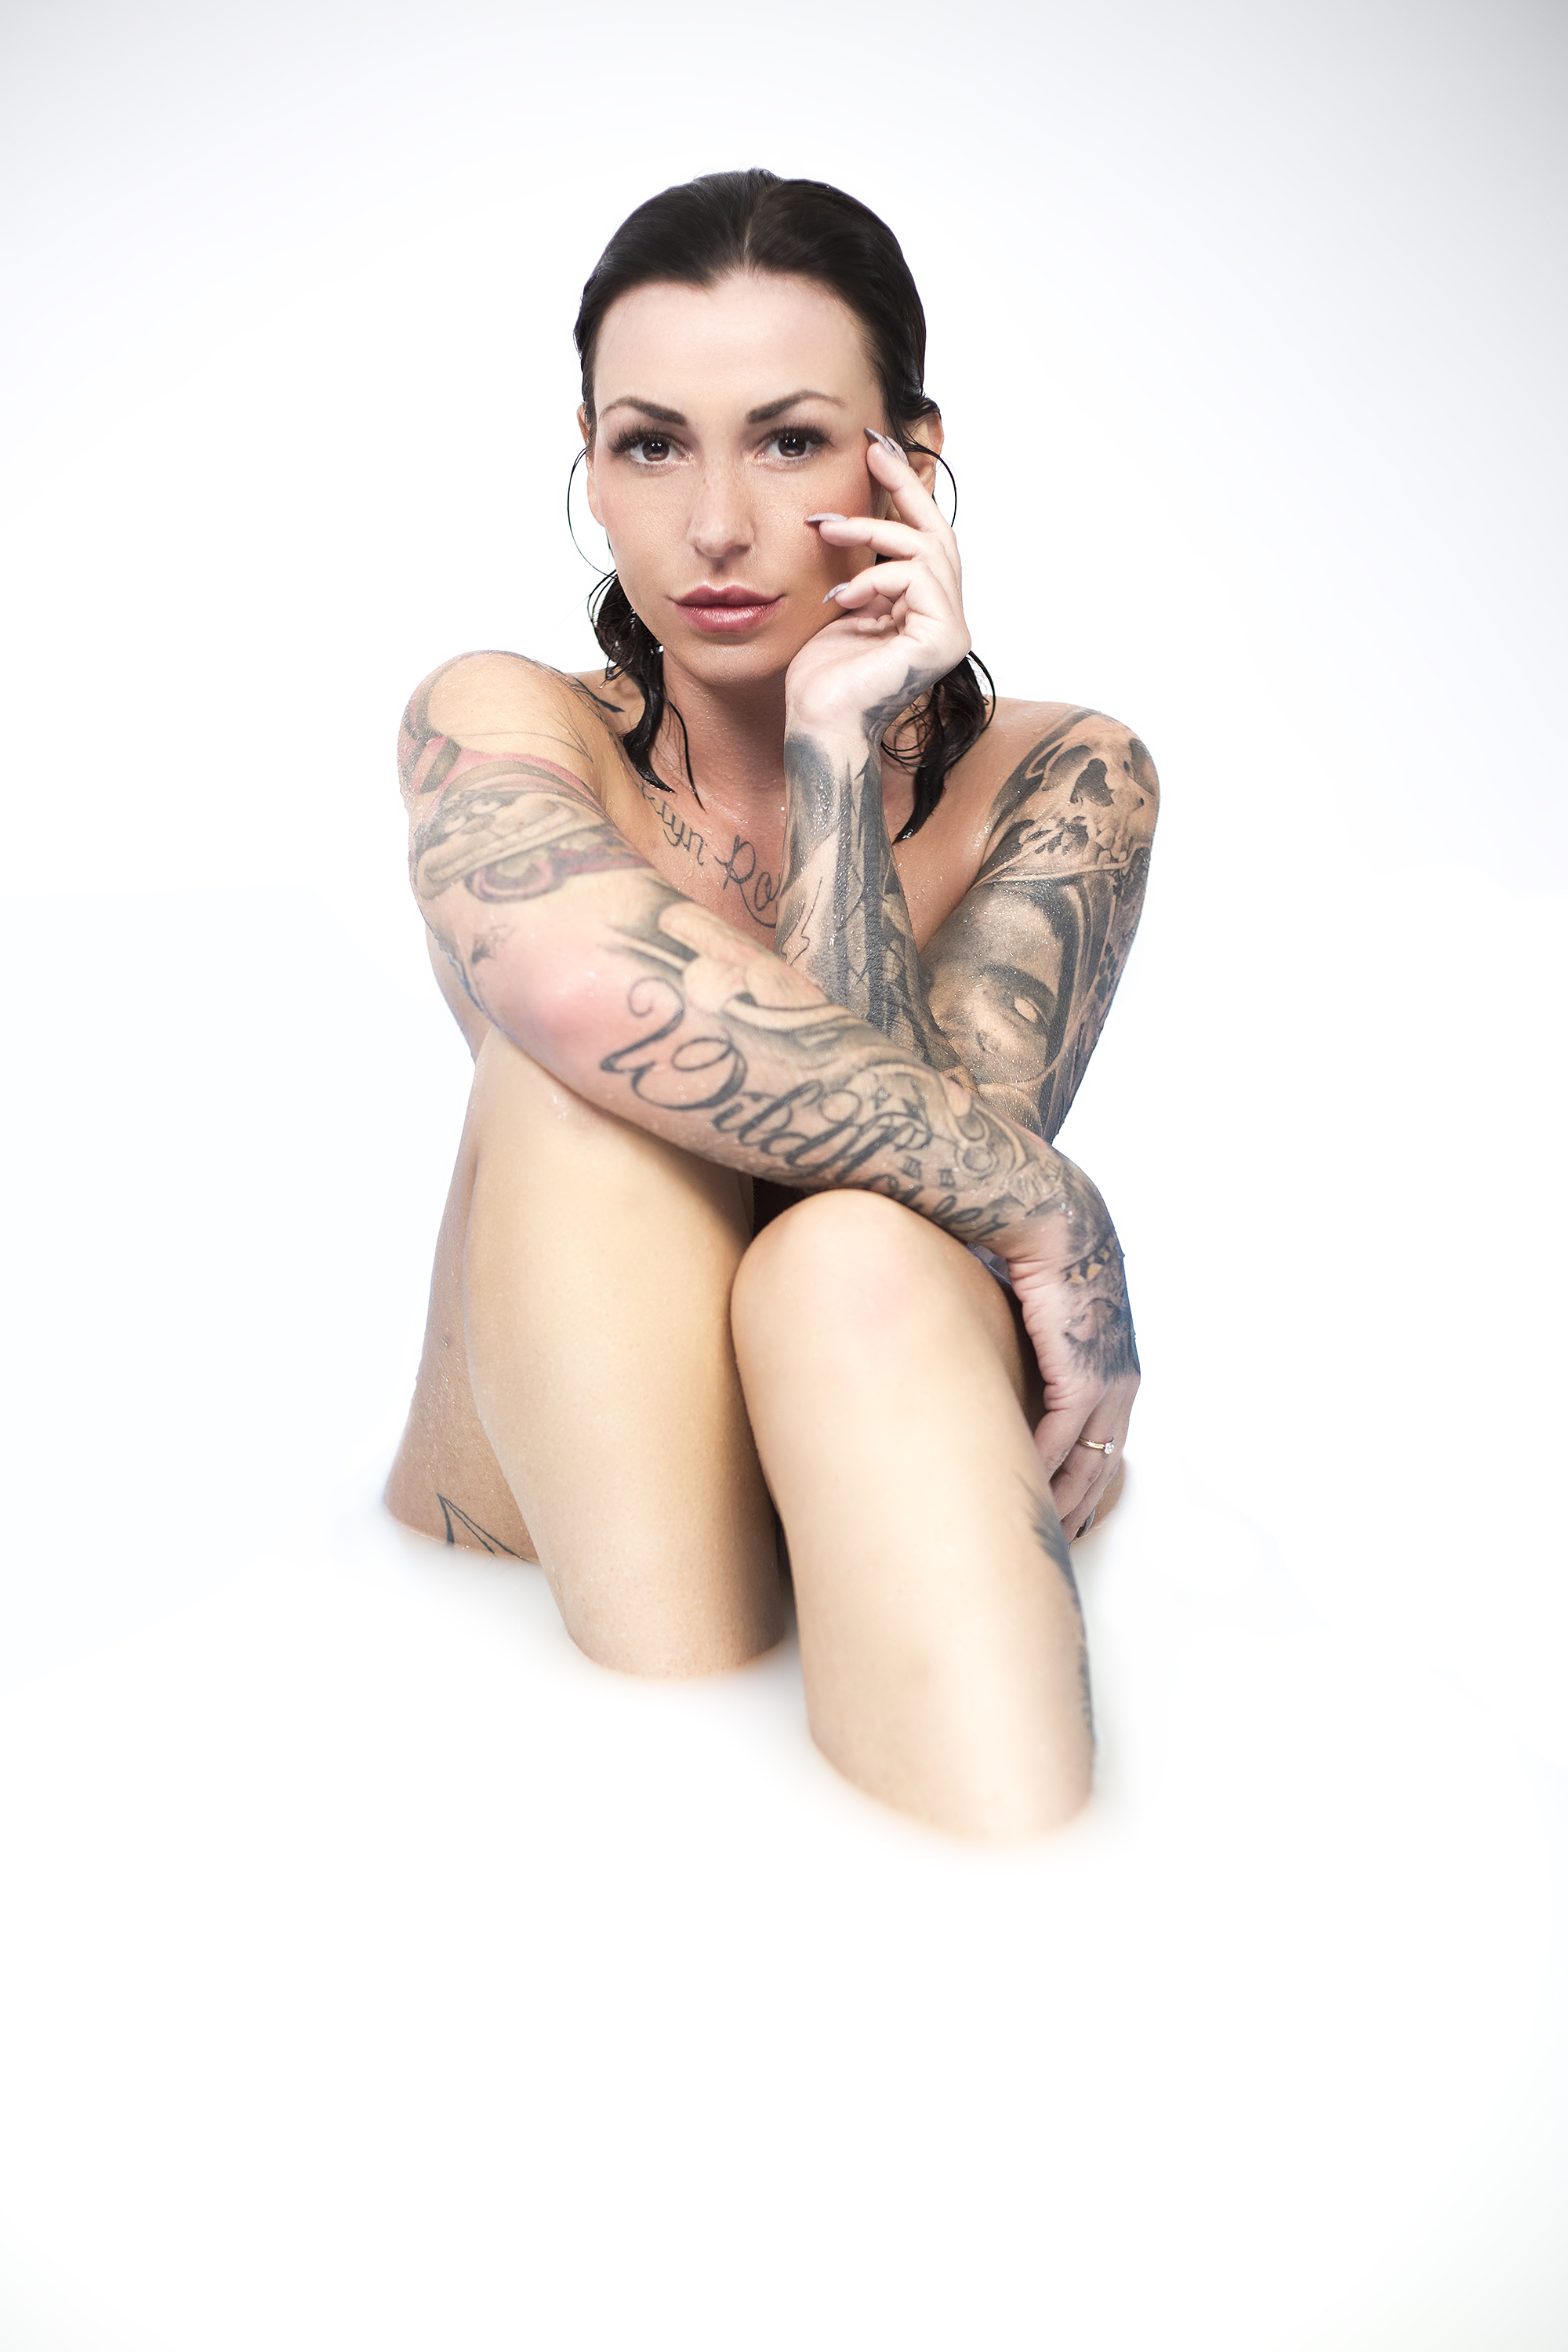
girl, leg, model, tattoo, arm, neck, thigh, beauty, joint, photo shoot, pin up girl, fashion model, brown hair